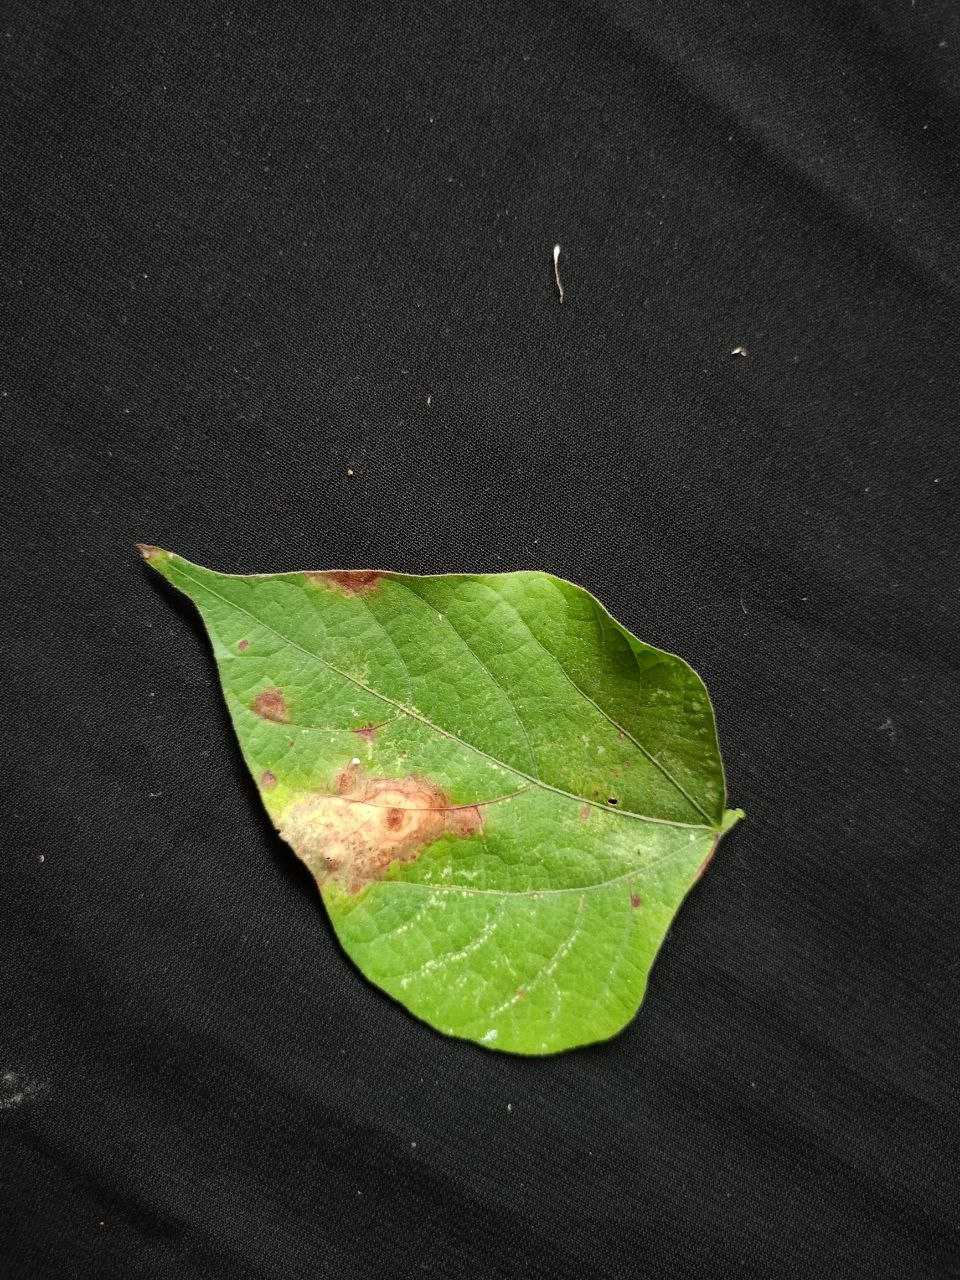
Crop: bean
Leaf condition: Blight